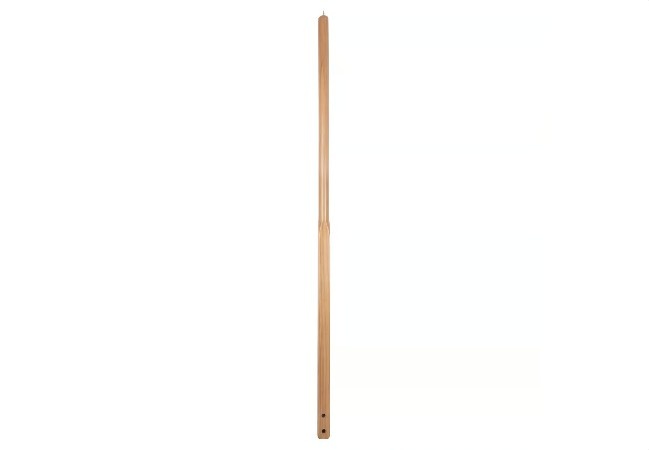
Truper Replacement Square Handle For Tru-Pro Post Hole Digger
Replacement for Square tru-pro post hole Digger 48" North American hardwood handle Hickory or fiberglass, the industry standard for strength and longevity Natural wood feel and texture for sure grip
Brand: TRUPER
Category: Hardware > Tool Accessories > Mattock & Pickaxe Accessories > Mattock & Pickaxe Handles